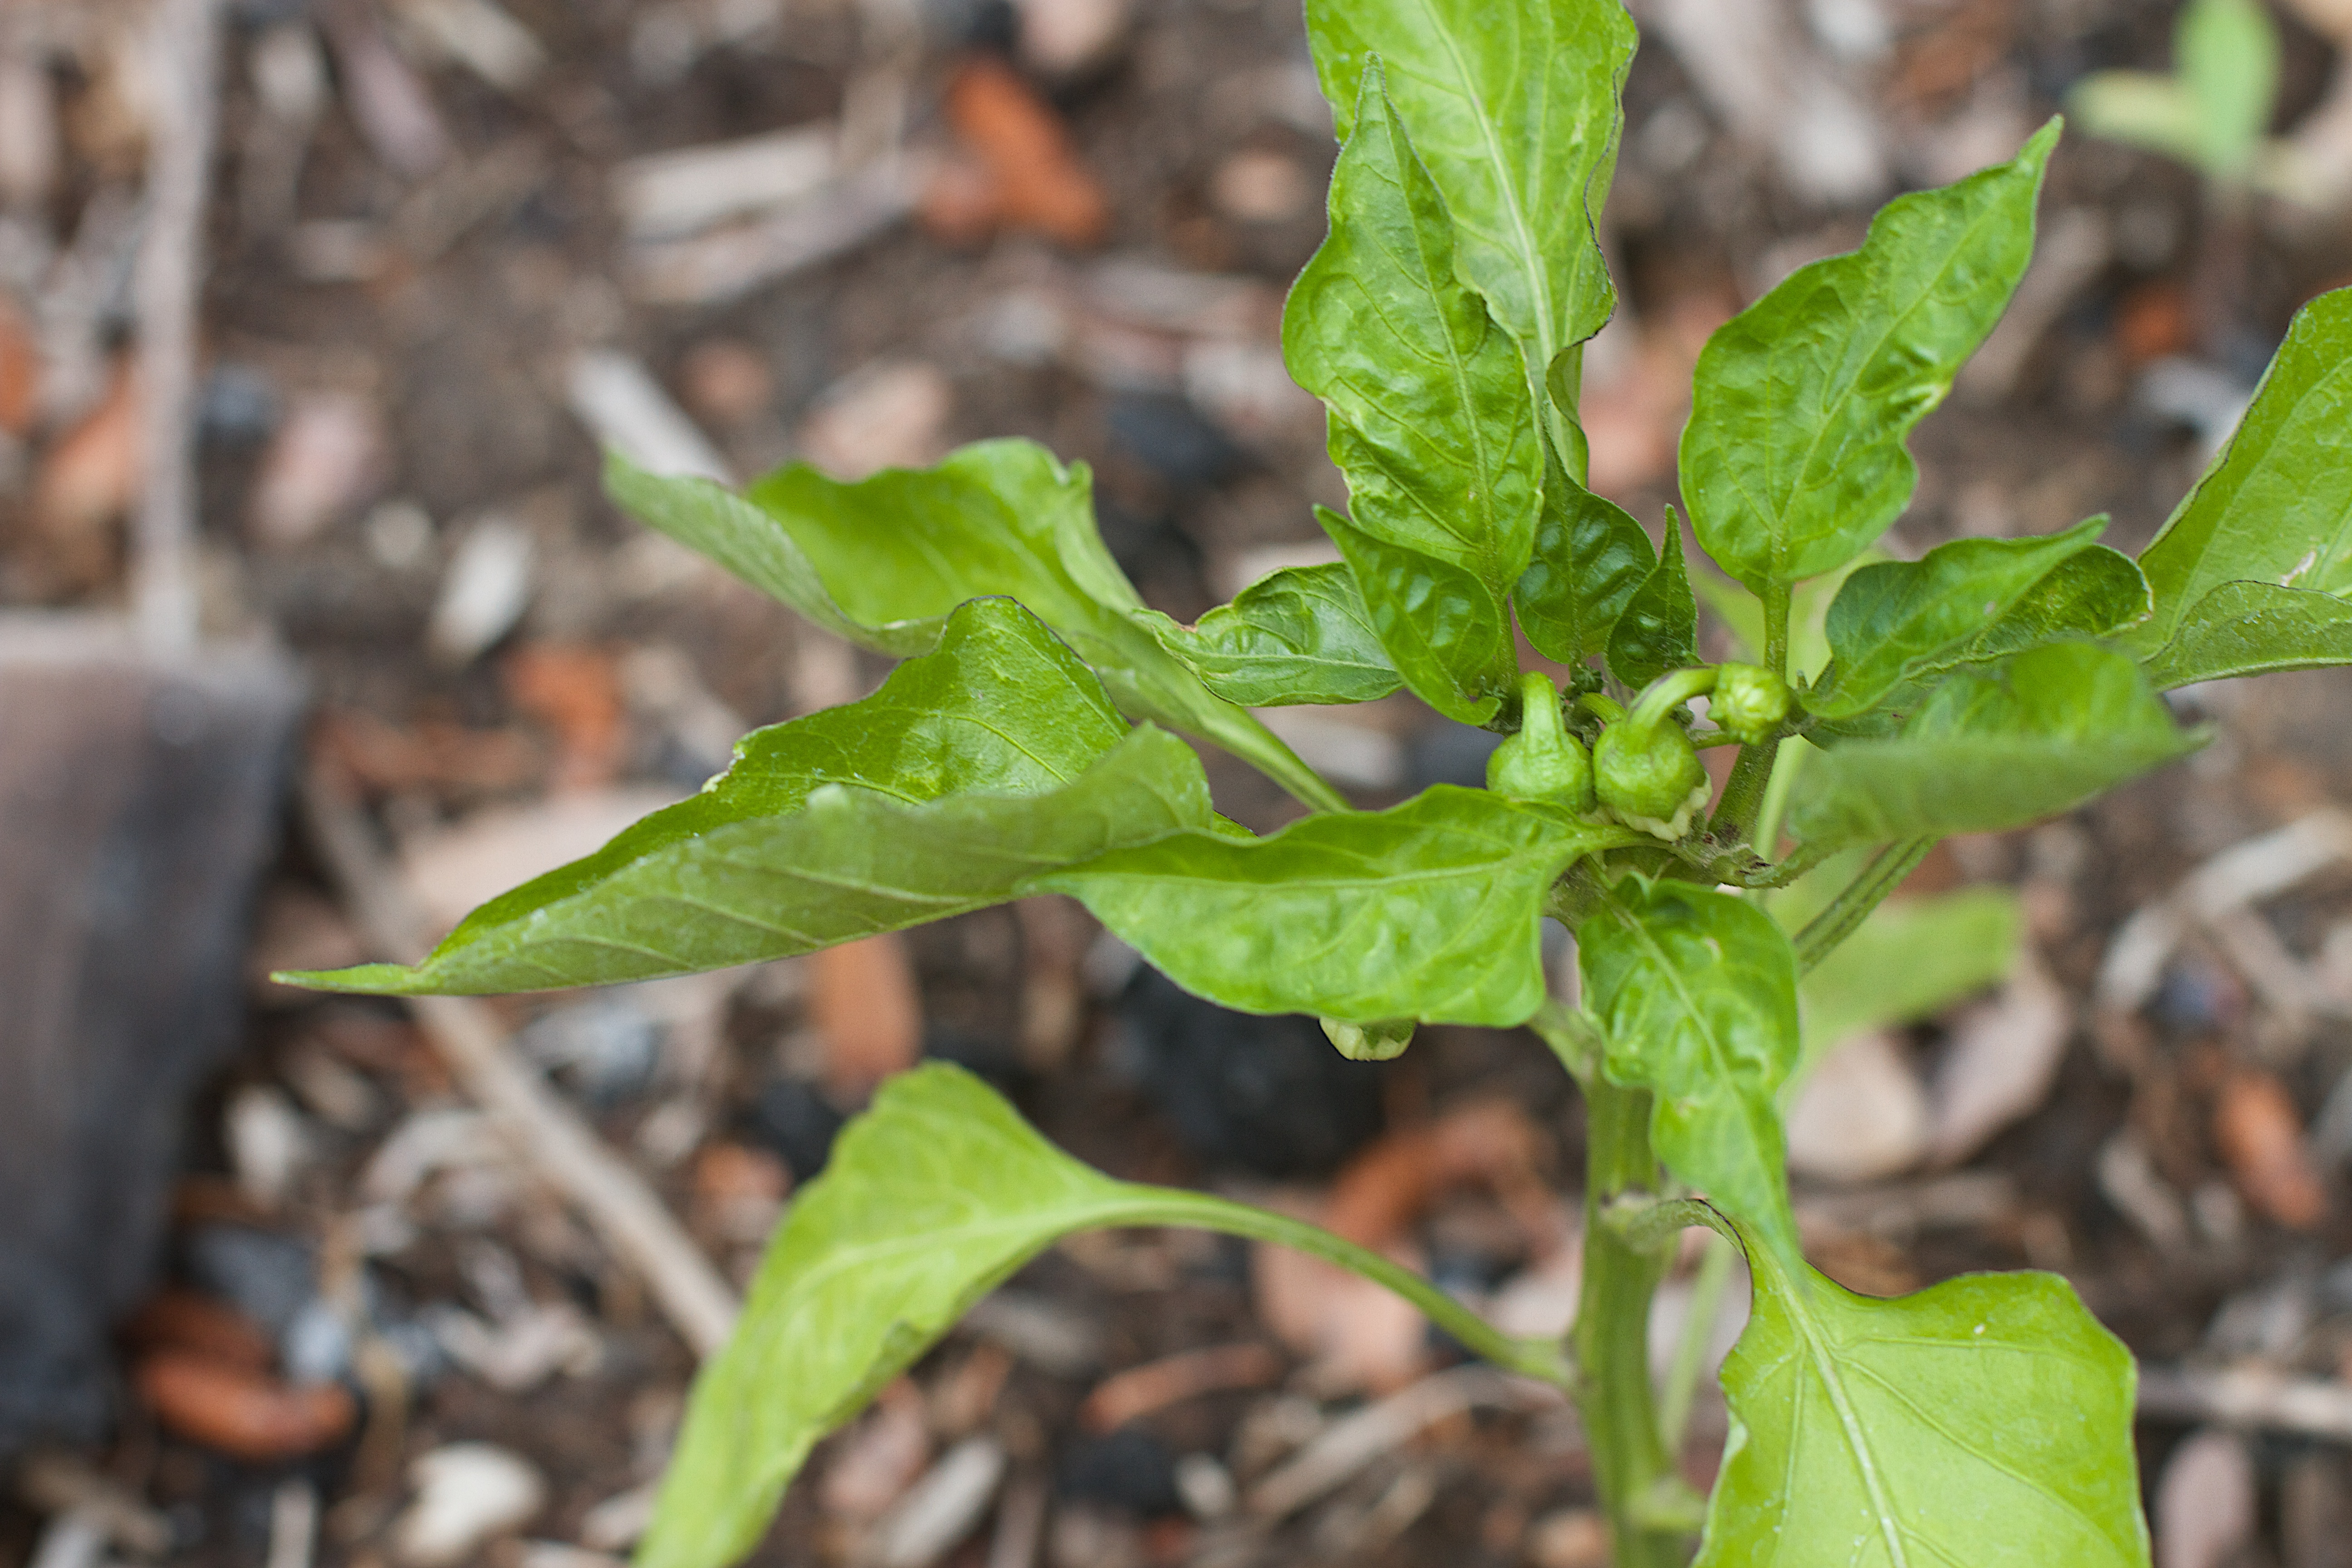
plant, leaf, flower, food, herb, produce, vegetable, soil, flora, wildflower, flowering plant, annual plant, plant stem, land plant